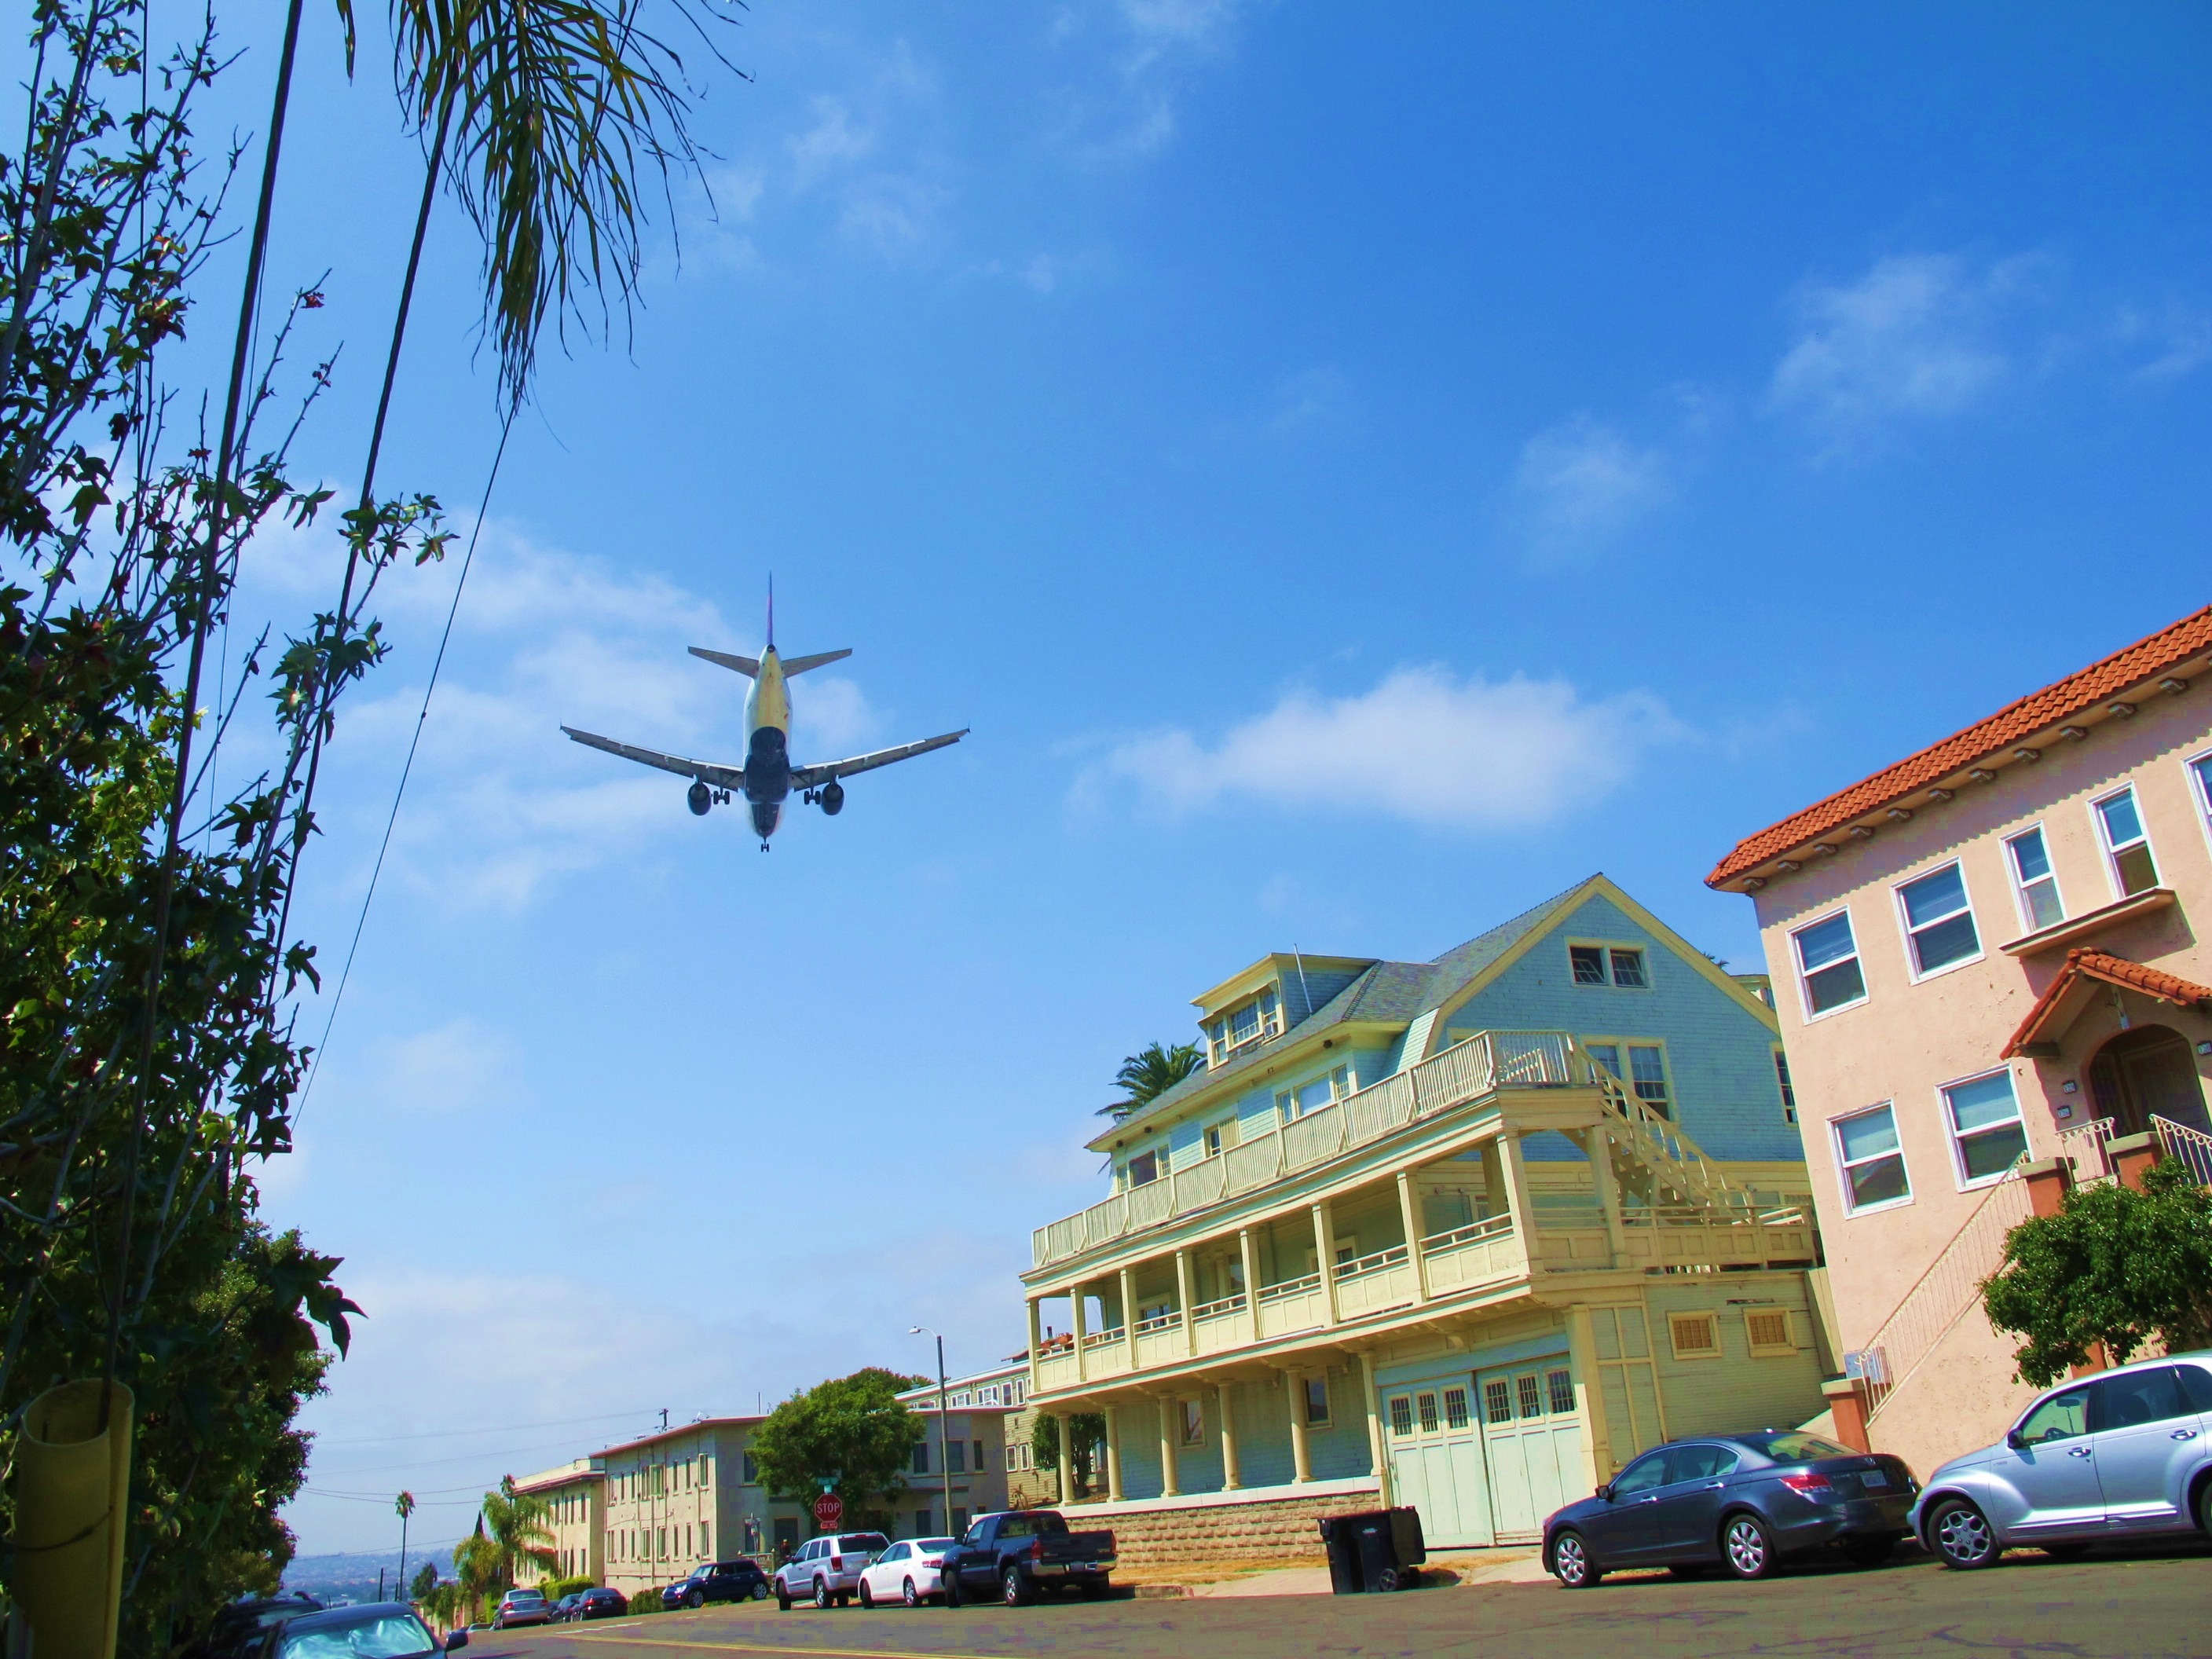
sky, air, town, vacation, travel, airplane, plane, aircraft, vehicle, flight, blue, california, buildings, landing, in the air, san diego, residential area, coming in